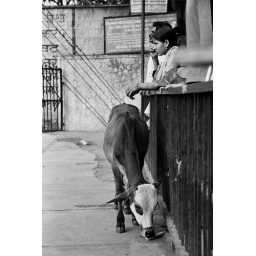
girl and cow by gate